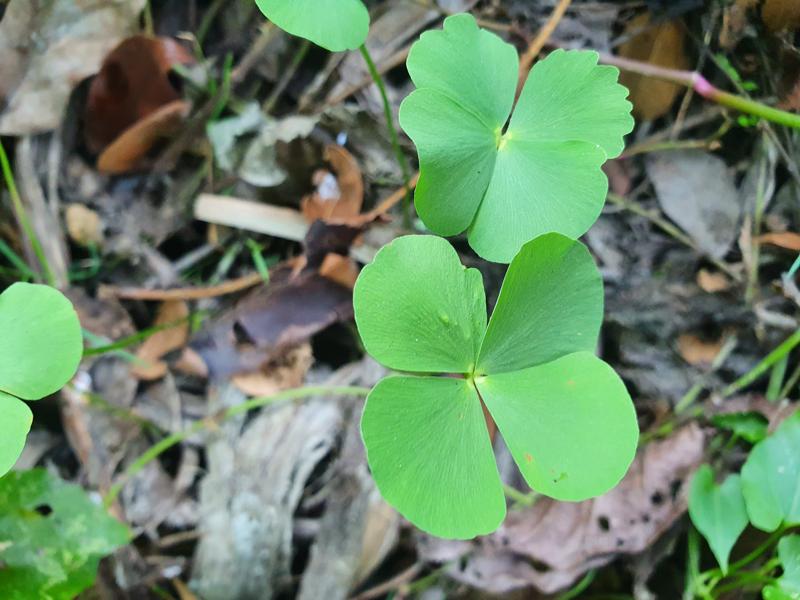
Weed species: Marsilea minuta